Thomas Sumter

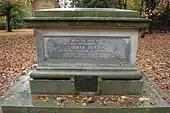
Gravesite of Thomas Sumter

The city of Sumter, South Carolina, originally incorporated as Sumterville in 1845, was named for Thomas Sumter. The city has erected a memorial to him, and has been dubbed "The Gamecock City" after his nickname.